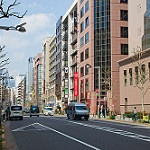
Label: non_damage_buildings_street